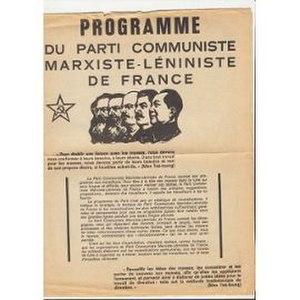
Programme en photo
Le Parti communiste marxiste-léniniste de France était un parti politique français d'orientation maoïste. Il a pris la suite du Mouvement communiste français marxiste-léniniste le 31 décembre 1967 et s'est transformé en Parti pour une alternative communiste en 1985. Il s'est auto-dissout en décembre 1988.
L'extrême gauche en France désigne les organisations et les sensibilités politiques françaises considérées comme les plus à gauche du spectre politique. Historiquement, l'extrême-gauche rassemble la gauche révolutionnaire, par opposition à la gauche réformiste représentée par le PCF et la SFIO. Les révolutionnaires luttent pour l'abolition du capitalisme et l'instauration d'une société égalitaire. L'extrême-gauche en France rassemble aujourd'hui principalement des marxistes, des autonomes, des anarchistes, des antifascistes, ainsi que des militants luttant pour la décroissance. Les courants politiques désignés comme d'extrême-gauche rejettent parfois cette appellation. En effet, le terme se réfère à l'origine à l'emplacement des partis dans les assemblées alors que certains courants révolutionnaires rejettent le parlementarisme.